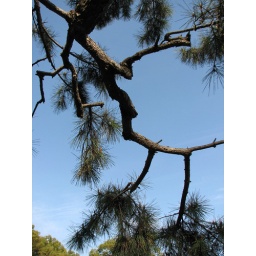
A pine branch against the clear blue sky